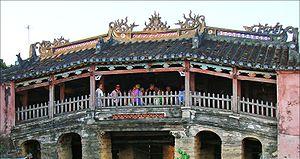
Hội An est une ville du Viêt Nam, située dans la province de Quảng Nam, à trente kilomètres au sud de Đà Nẵng, sur la rivière Thu Bồn. Elle compte environ 120 000 habitants. La vieille ville de Hội An a été inscrite au patrimoine mondial de l'UNESCO le 4 décembre 1999. Jadis, Hội An était appelée Faifo en français, nom d'usage officiel pendant la période coloniale. La vieille ville de Hội An demeure un exemple exceptionnellement bien préservé de port d’Extrême-Orient
Un pont bâti est un pont qui, outre sa fonction de support à une voie de communication, peut assurer certaines fonctions liées à la ville, comme l'habitat ou l'exercice d'activités.